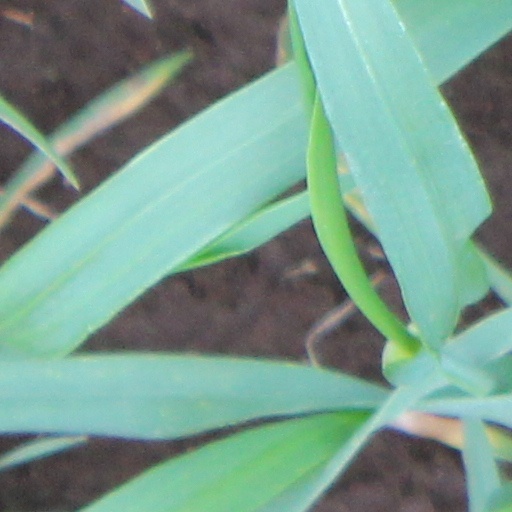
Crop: wheat